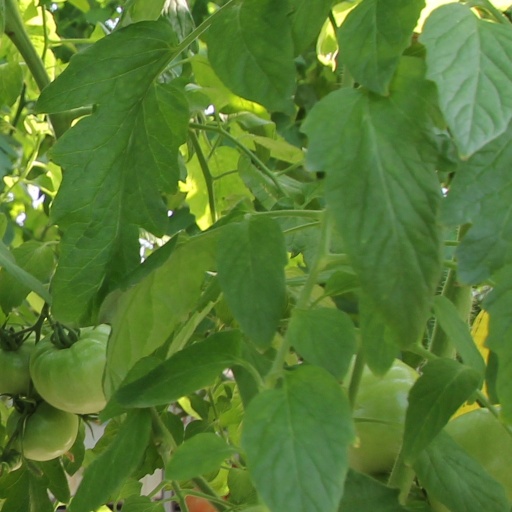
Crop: tomato